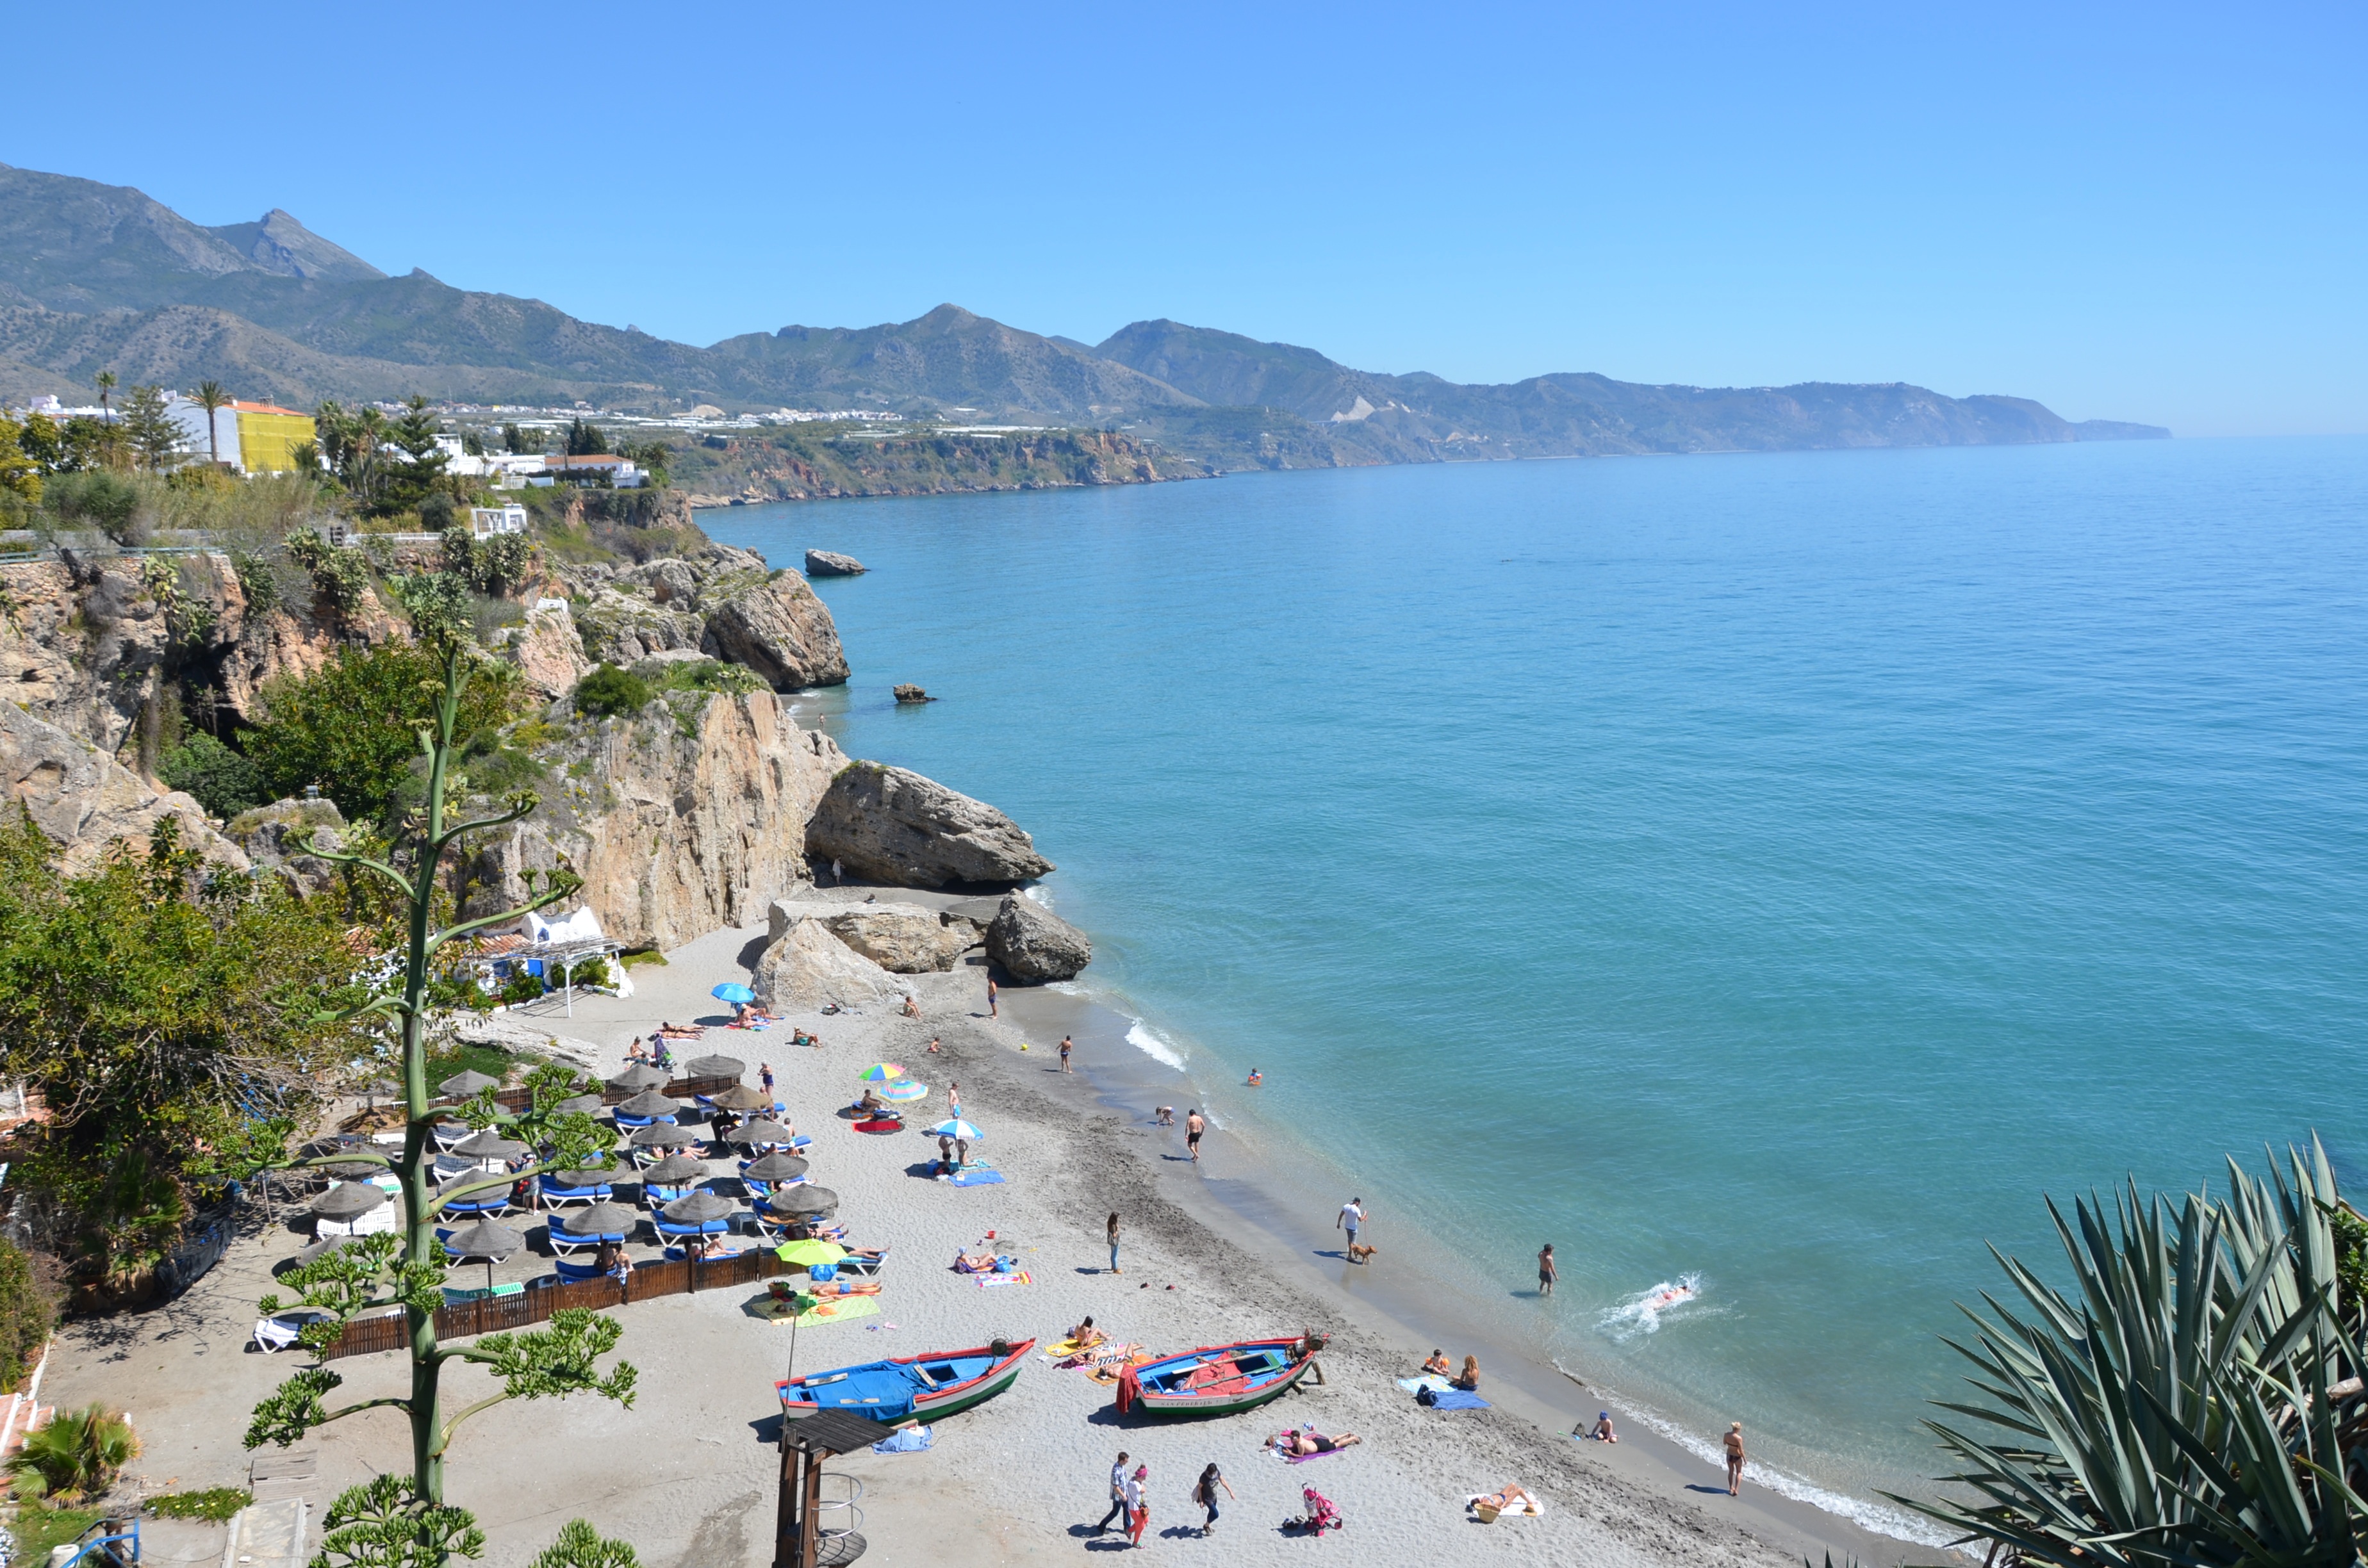
beach, landscape, sea, coast, sand, ocean, people, shore, summer, vacation, cove, bay, blue, rest, tourism, terrain, body of water, relaxation, holidays, mountains, the sun, palm trees, cape, the coast